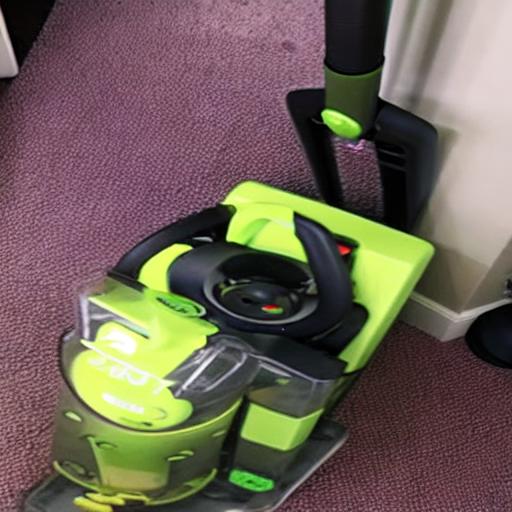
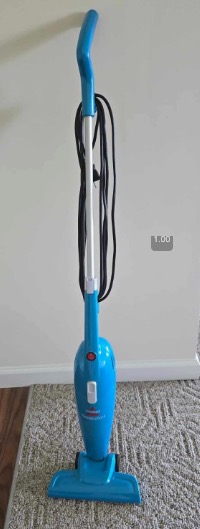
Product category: items_vacuum
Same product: no